The Three Golden Children (folklore)

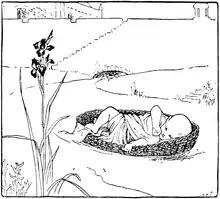
The royal child is cast into the water in a basket. Illustration by John D. Batten (1915).

French ethnologue noted that the motif of casting the children in the water vaguely resembles the Biblical story of Moses, but, in these stories, the children are cast in a box in order to perish in the dangerous waters.